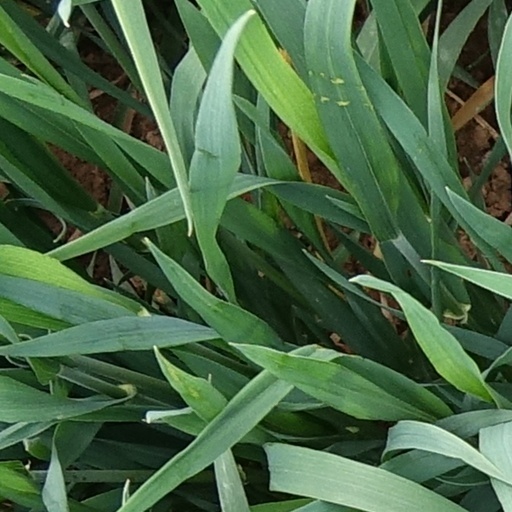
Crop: wheat